Faisal Naseem

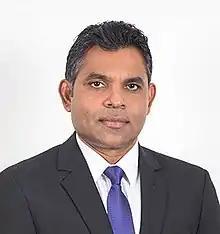
Official portrait, 2018

Faisal Naseem (born 20 July 1973) is a Maldivian politician who served as vice president of the Maldives from 2018 to 2023. He was elected to office as the running mate of Ibrahim Mohamed Solih in the 2018 presidential election. Prior to his election, Naseem served for many years in the social sector, particularly in tourism.